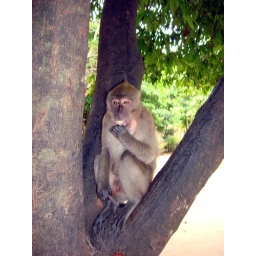
Monkey Cave, monkey in a tree